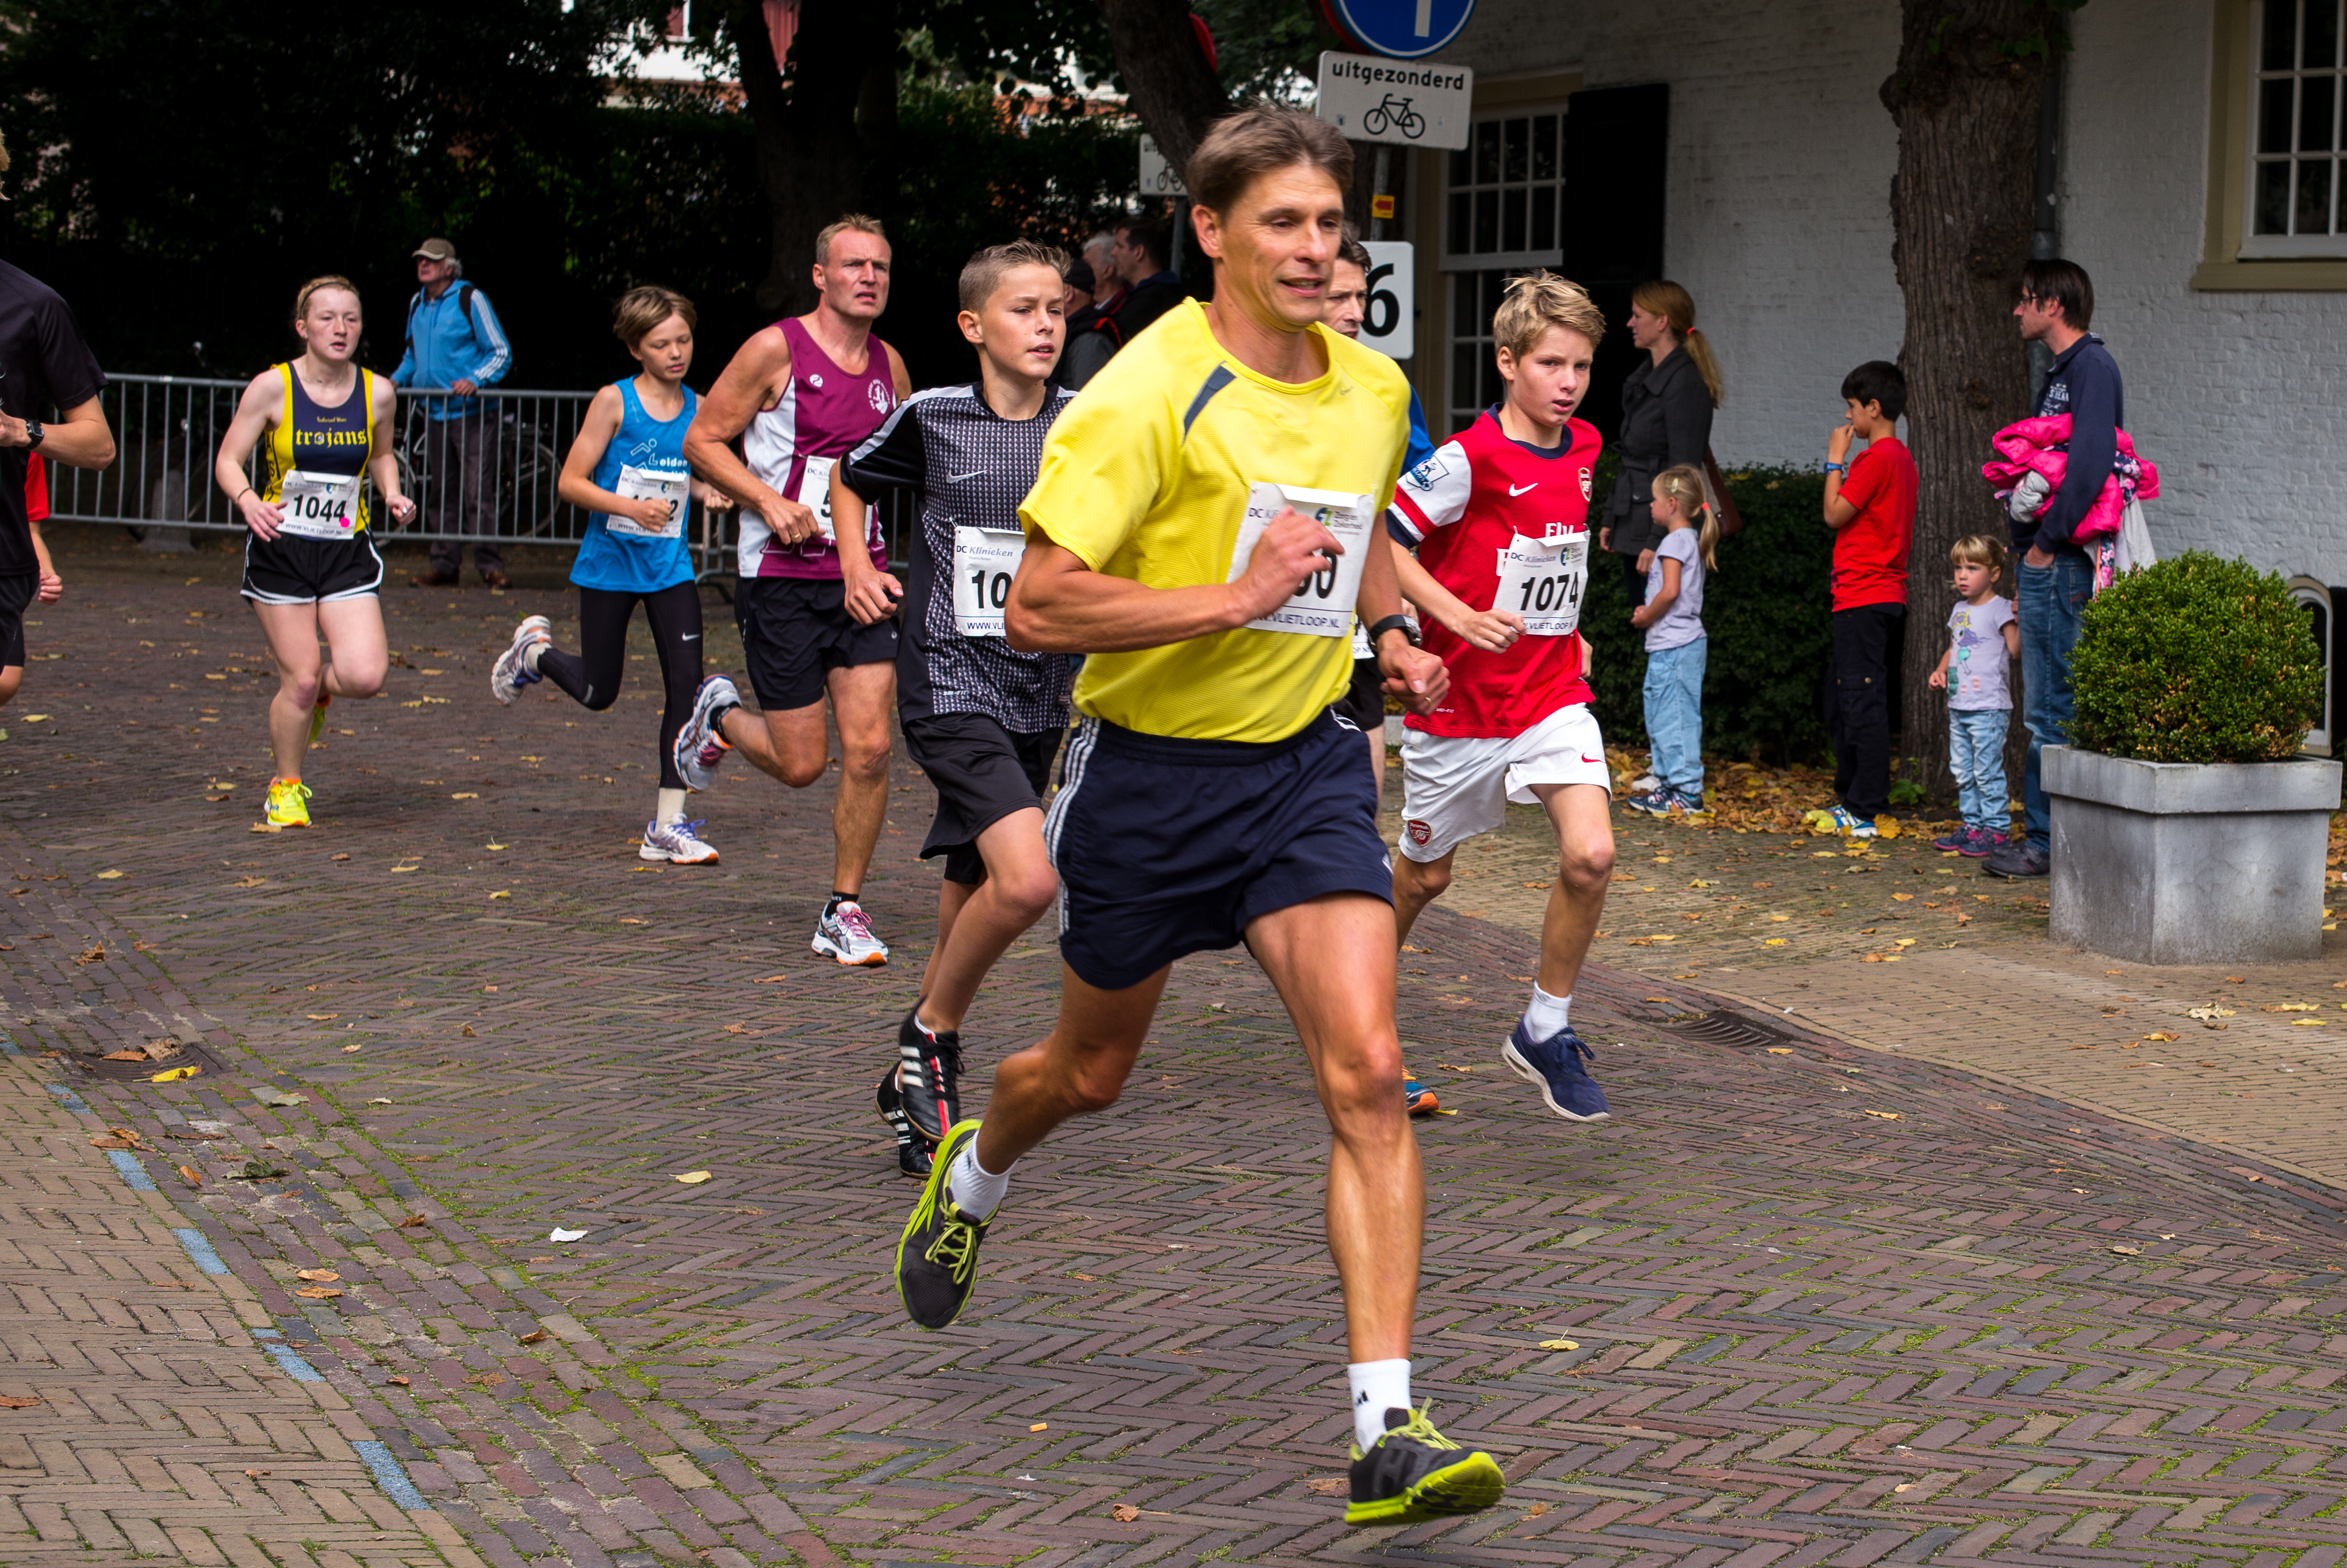
person, sport, running, run, country, recreation, europe, high, runner, cross, race, competition, holland, hague, netherlands, girls, marathon, m, american, sports, dutch, boys, 50, school, runners, endurance, leica, 240, summilux, varsity, athletics, loopen, physical exercise, outdoor recreation, human action, individual sports, ultramarathon, duathlon, track and field athletics, long distance running, half marathon